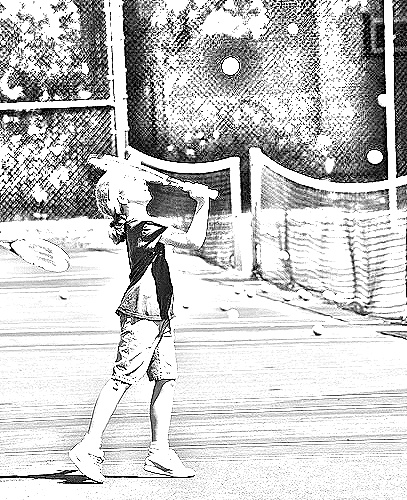
Portrait style: Sketch Portrait